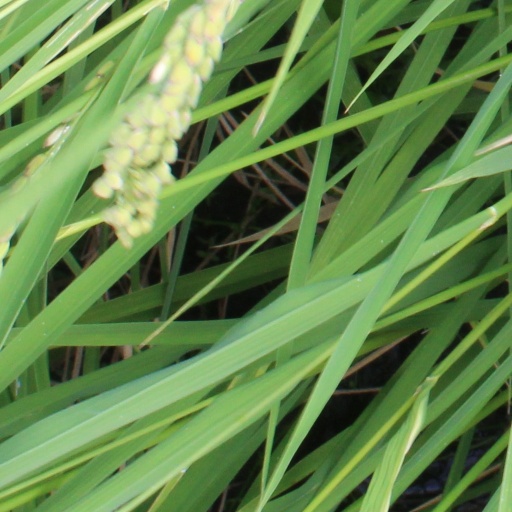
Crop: rice